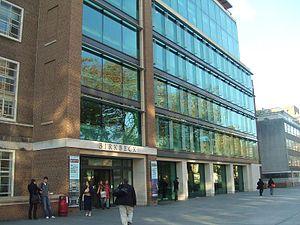
Birkbeck, université de Londres, anciennement connue sous le nom de Birbeck College, est une université de recherche publique, fondée en 1823. Elle est un collège constitutif de l'université de Londres.
L'hyperacousie est une maladie se caractérisant par un dysfonctionnement de l'audition qui occasionne une hyperfragilité de l'ouïe. Une personne victime d'hyperacousie souffre quand elle est exposée au bruit ou à certains sons ou certains environnements bruyants. Les souffrances décrites les plus fréquemment sont des douleurs, et une intensification d'acouphènes préexistants. Ces souffrances sont proportionnelles à l'intensité du bruit et à la durée d'exposition. Les fréquences touchées et le seuil de tolérance à l'intensité acoustique varient d'une personne à l'autre.